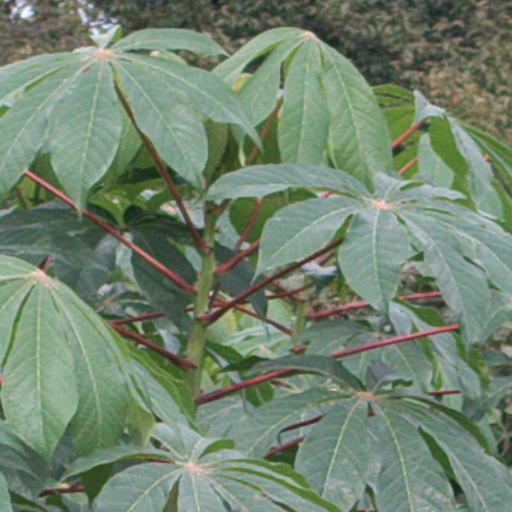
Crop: cassava